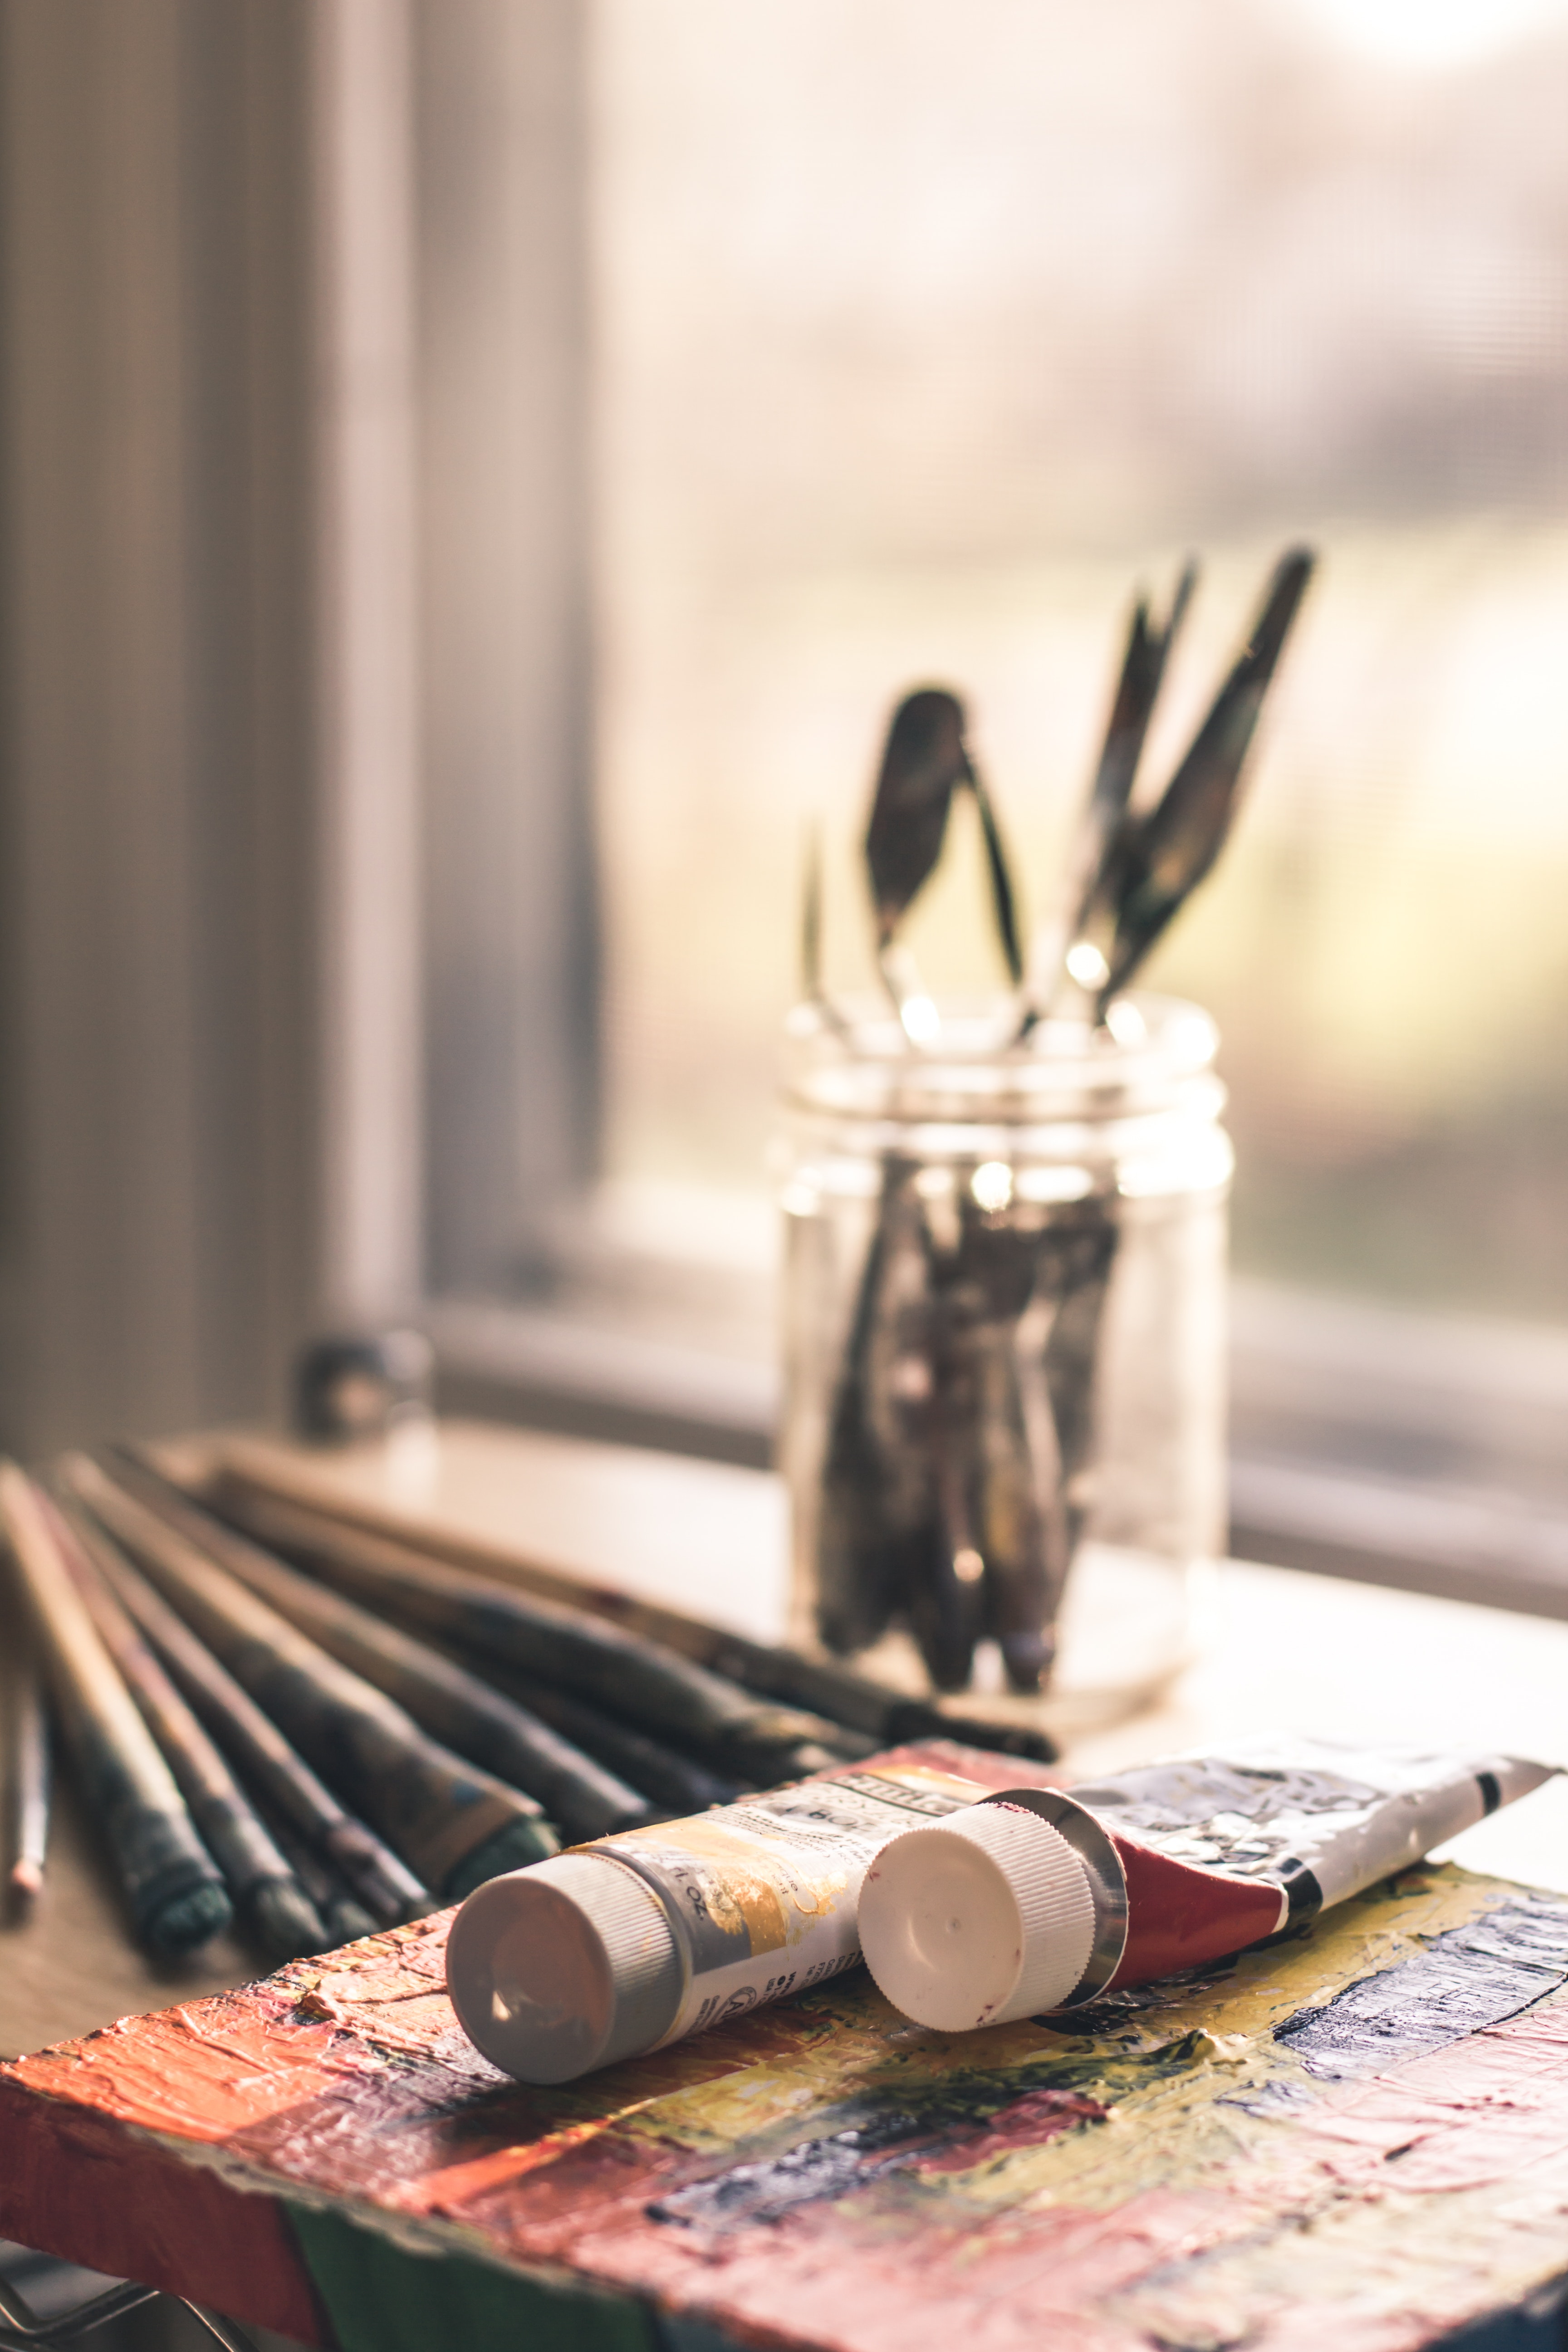
still life photography, wood, table, room, photography, stock photography, still life, tableware, cutlery